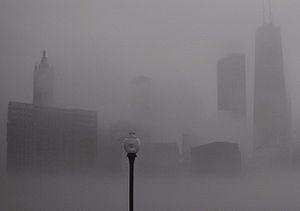
Le climat de Chicago est un climat de façade orientale typique des États du Midwest, mais avec quelques différences dues à la proximité des Grandes Plaines et du lac Michigan. Des changements de temps soudains, les températures ambiantes journalières, et les précipitations imprévisibles sont tous des éléments du temps de Chicago.